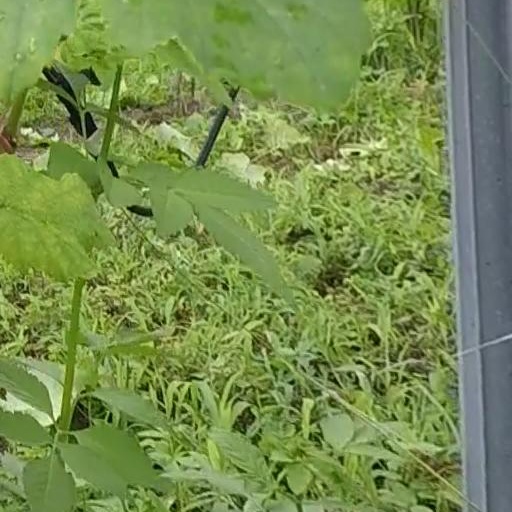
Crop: grape